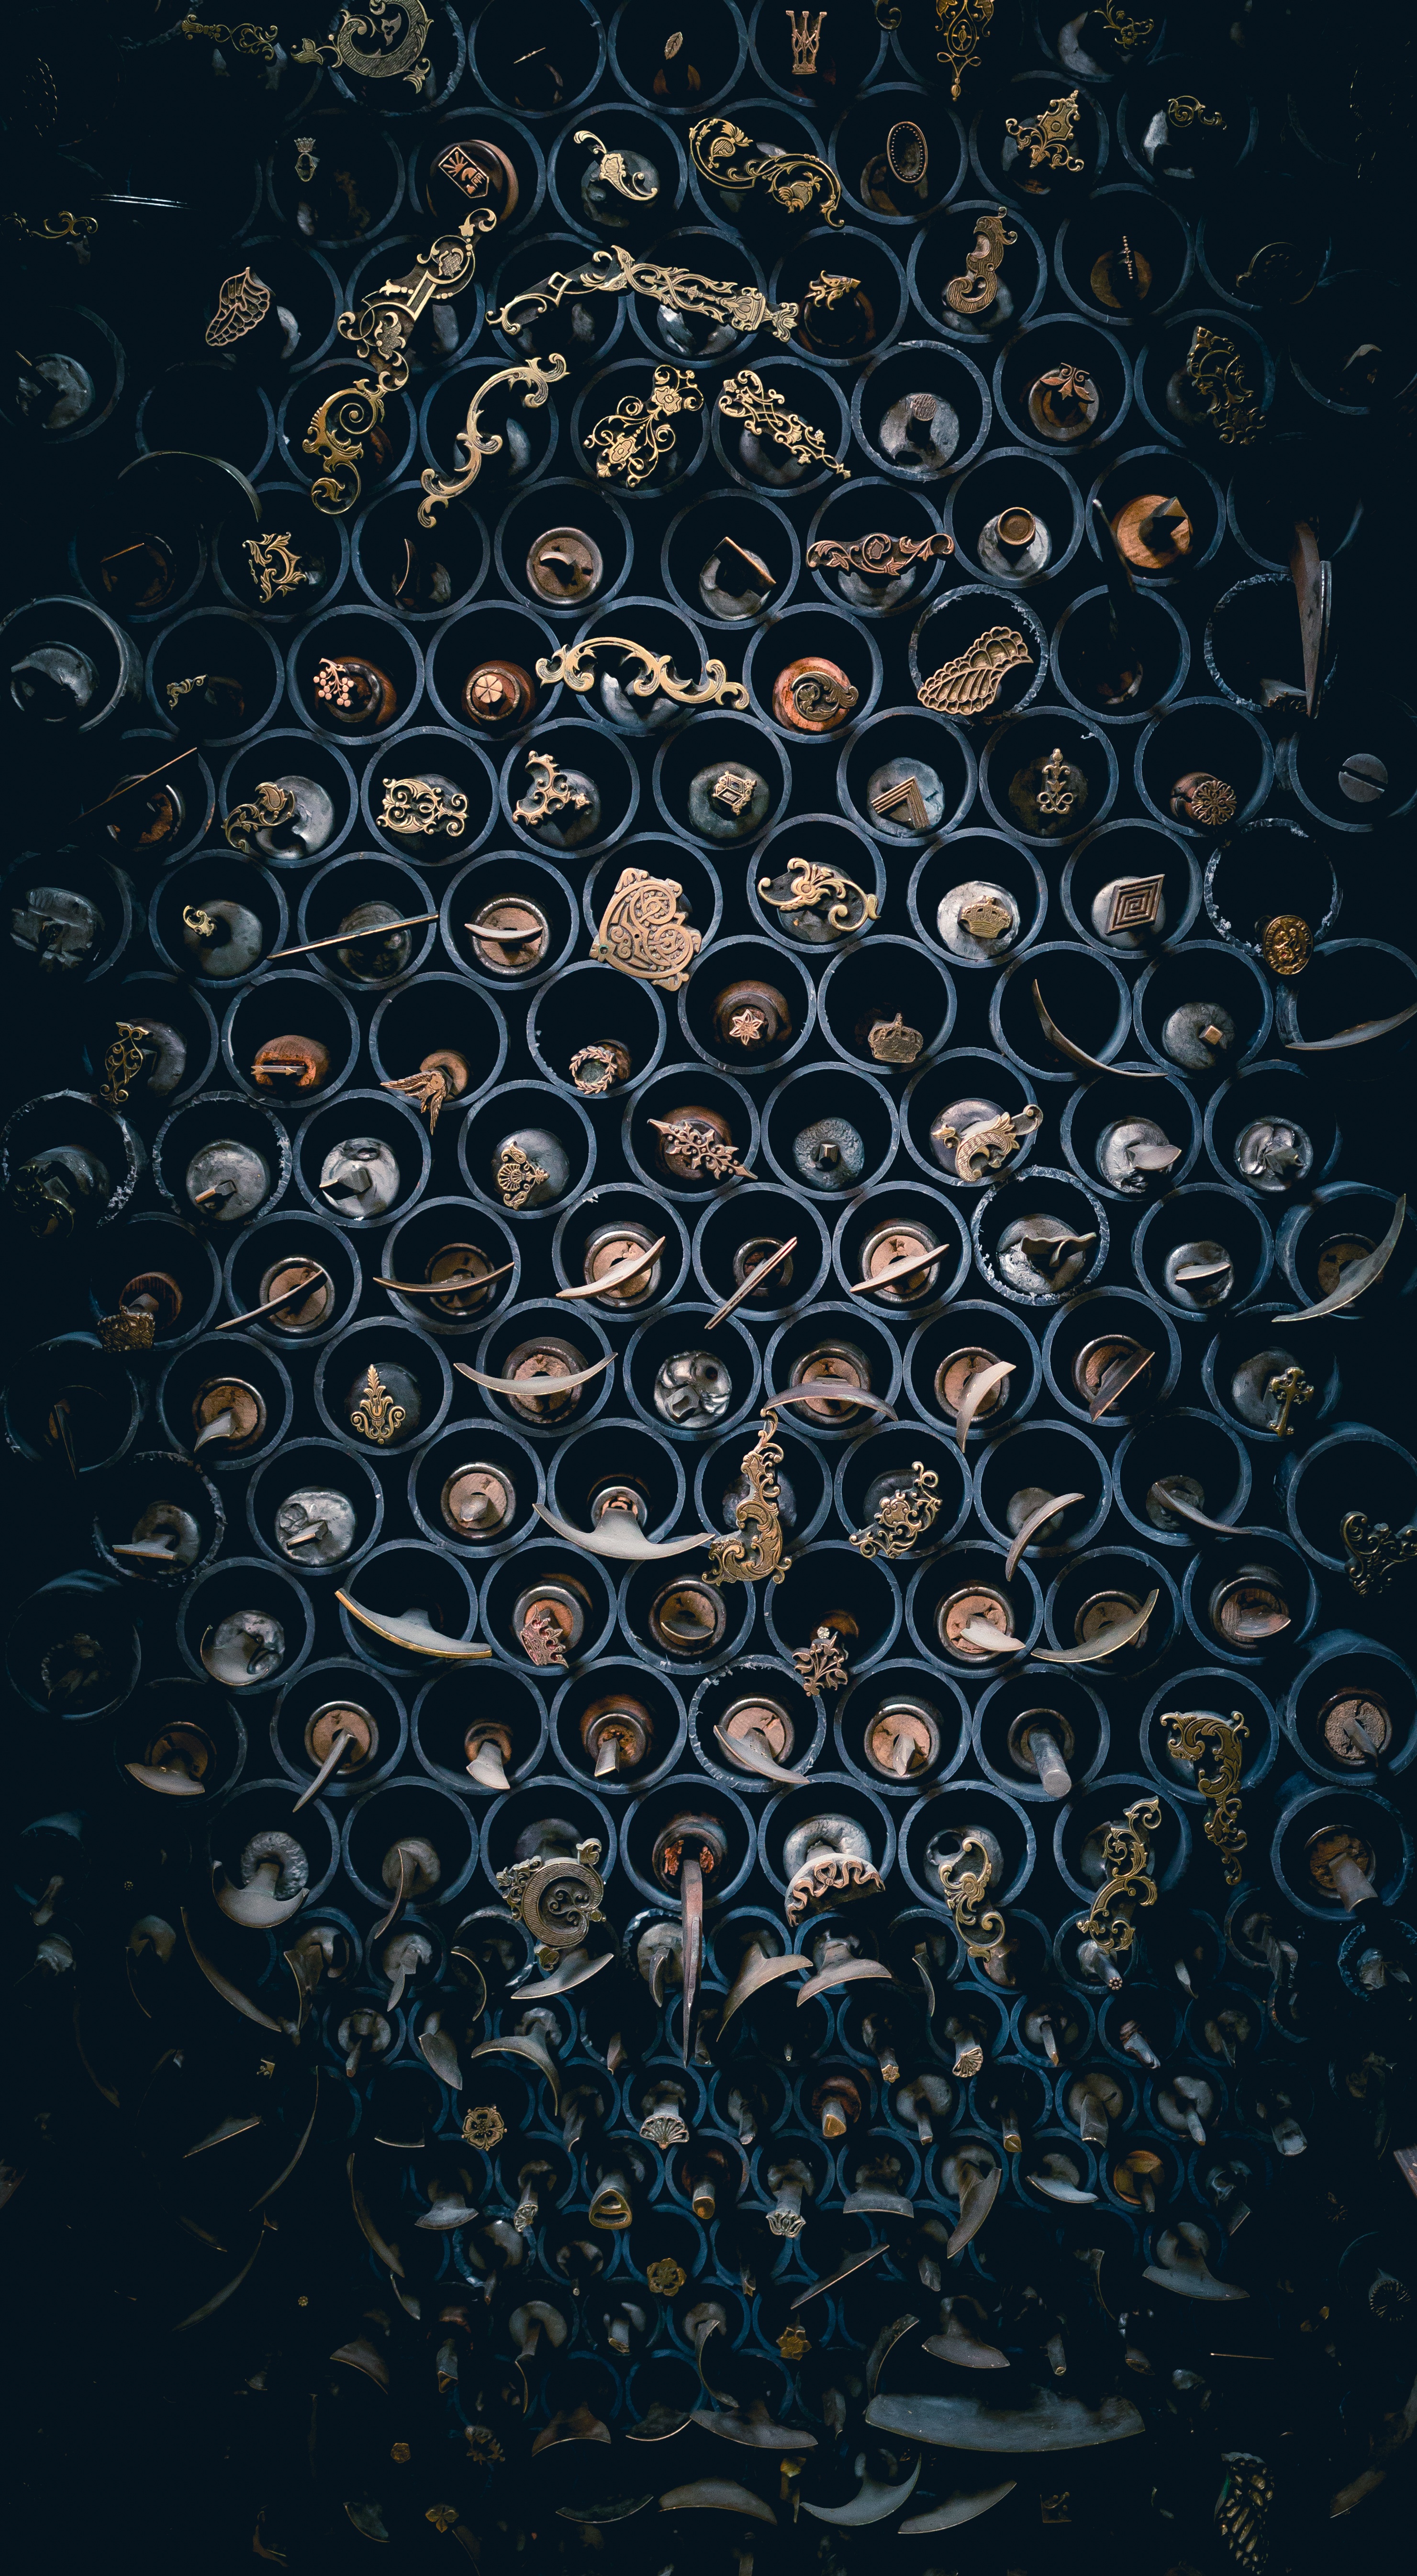
antique, texture, pattern, collection, circle, backround, font, art, illustration, design, symmetry, wallpaper, computer wallpaper, fractal art